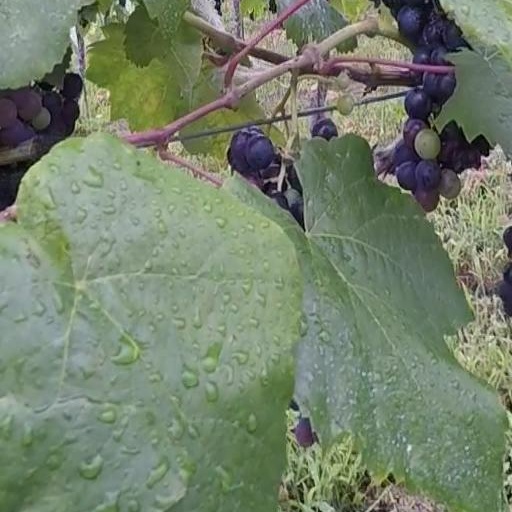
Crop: grape